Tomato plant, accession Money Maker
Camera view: horizontal (90 deg, fisheye); turntable rotation: 180 degrees
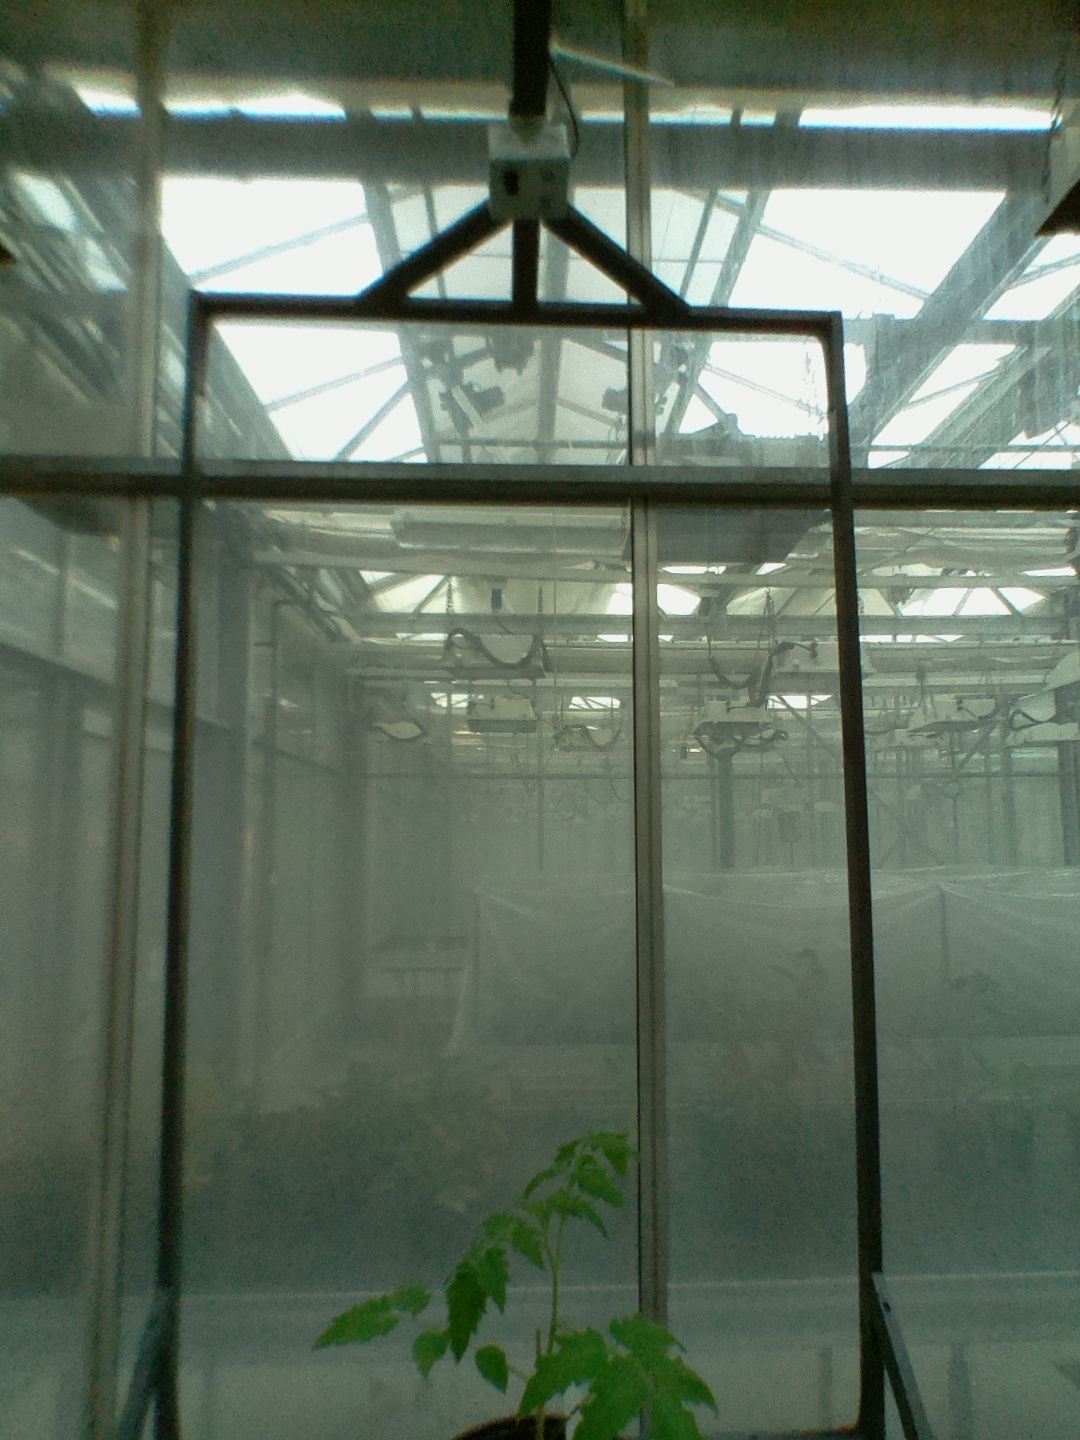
BBCH growth stage 13: 6 of true leaves visible